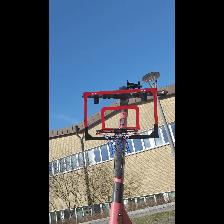
Label: NonHuman